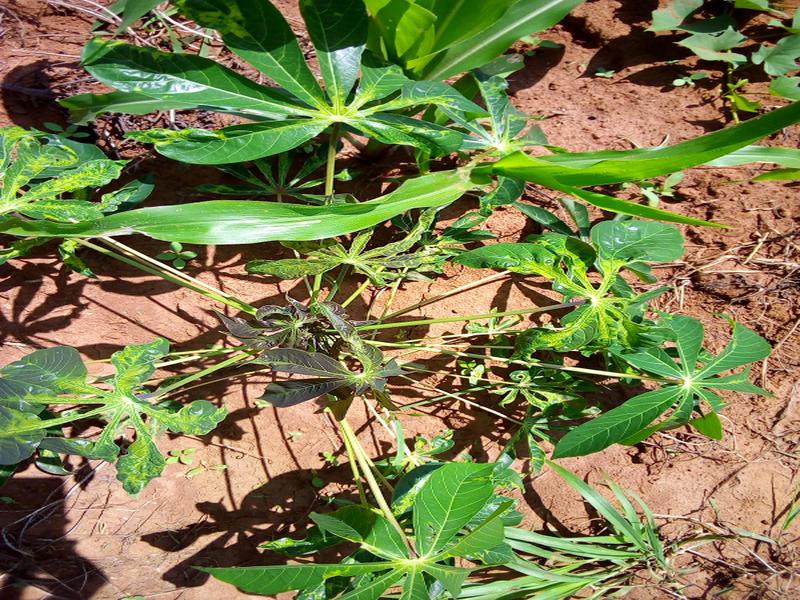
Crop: cassava
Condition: mosaic_disease